Éméville

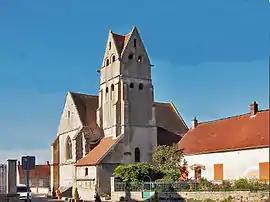
St. Leodegar's Church

Éméville is a commune in the Oise department in northern France.